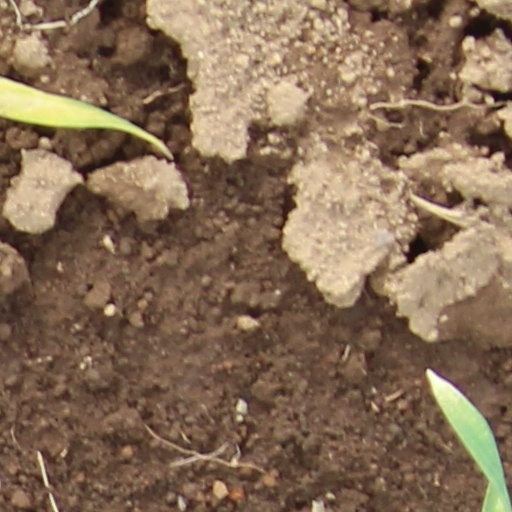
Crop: wheat